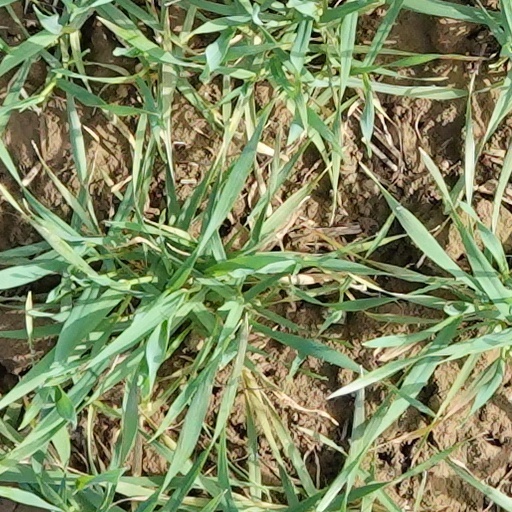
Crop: wheat